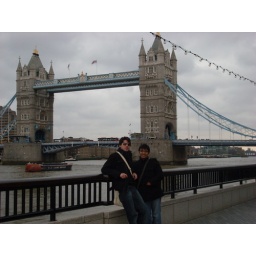
near da tower bridge